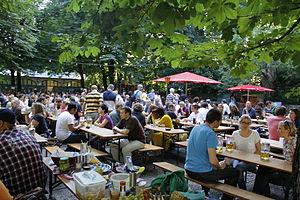
Un Biergarten [ˈbiːɐ̯ˌɡaʁtn̩] est constitué d'un jardin ou de la terrasse d'un restaurant où, à l'origine, les consommateurs pouvaient s'asseoir et consommer leurs propres denrées à condition de commander les boissons, c'est-à-dire de la bière.